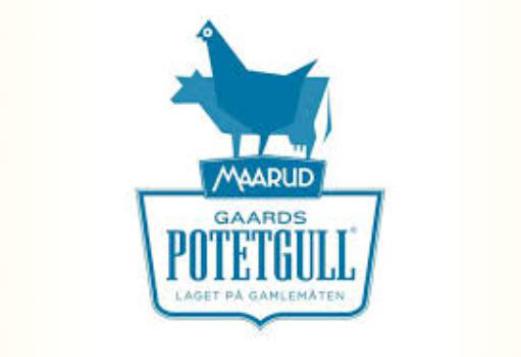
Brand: maarud
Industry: Food